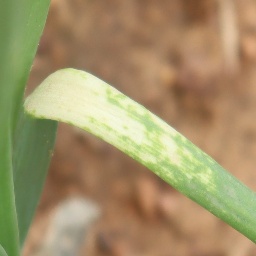
Label: Iris yellow virus